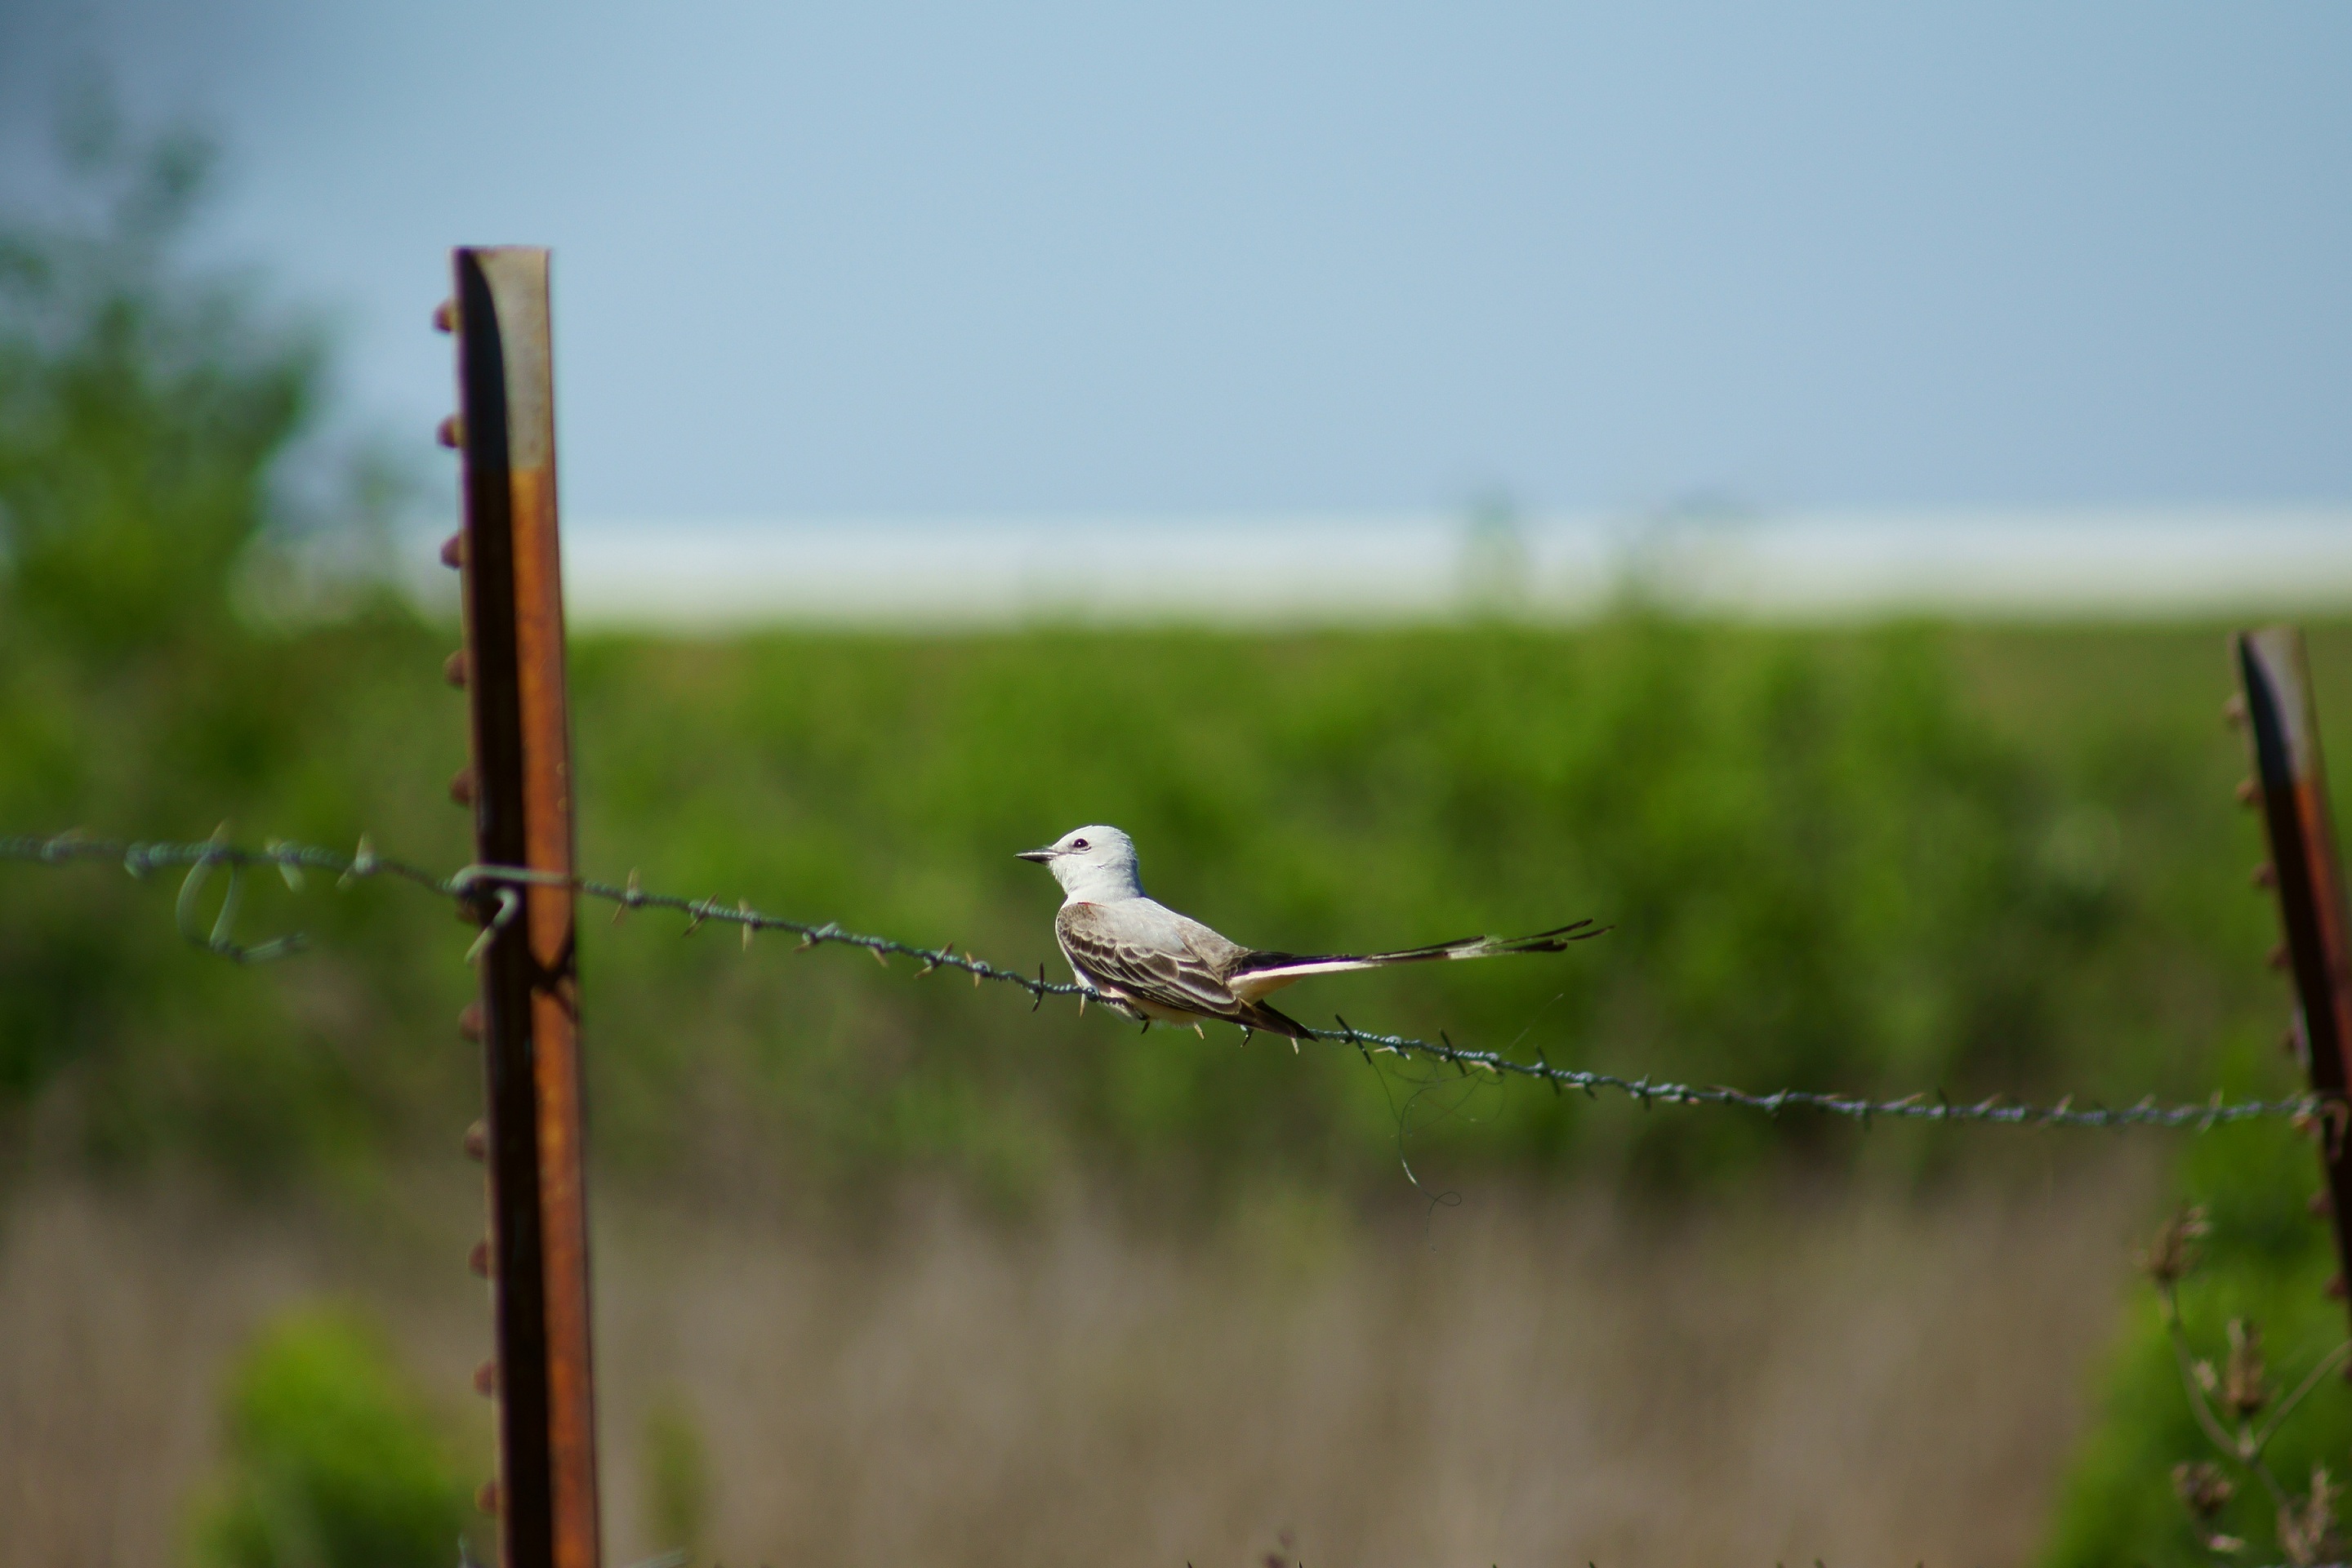
nature, branch, bird, fence, wildlife, fauna, vertebrate, birding, scissor tailed flycatcher, perching bird